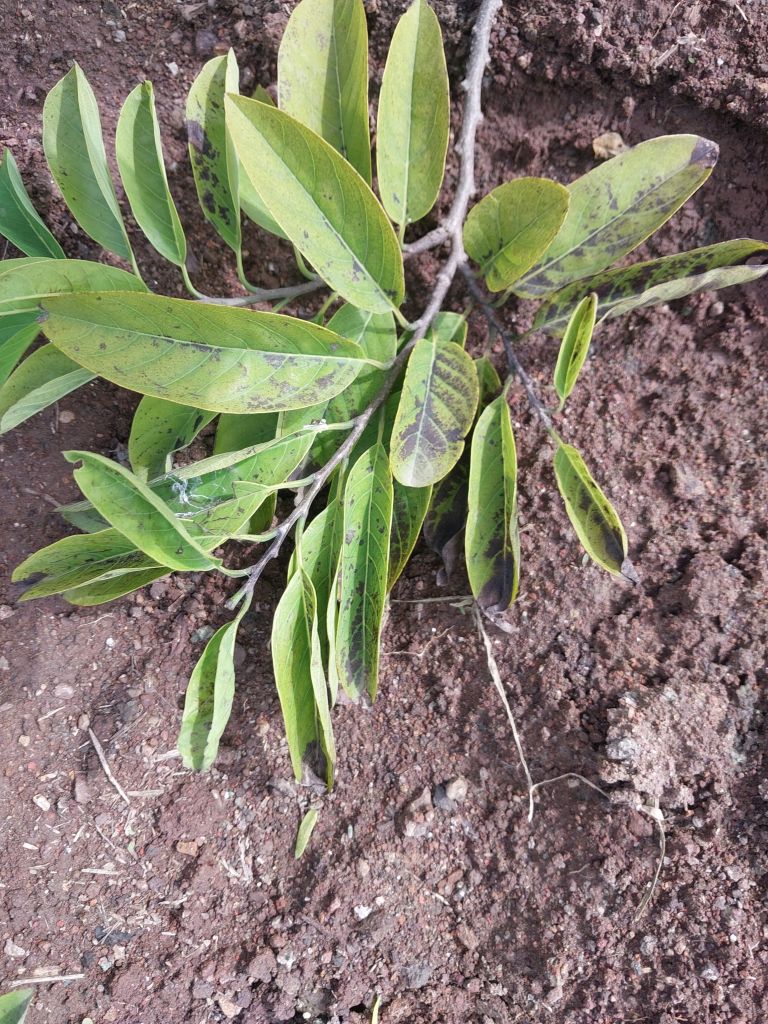
Disease label: Leaf spot on Leaves